Halibut

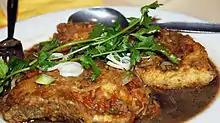
Steamed halibut in black bean sauce

Halibut have historically been an important food source to Alaska Natives and Canadian First Nations, and continue to be a key element to many coastal subsistence economies. Accommodating the competing interests of commercial, sport, and subsistence users is a challenge.